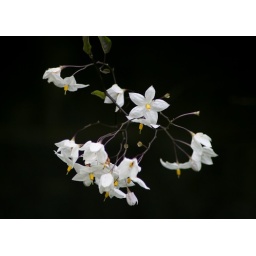
Thought the white looked beautiful against the dark wall behind.